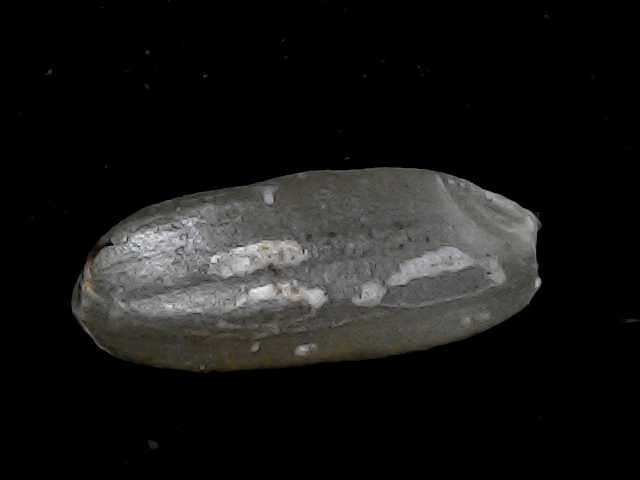
Rice variety: BD95